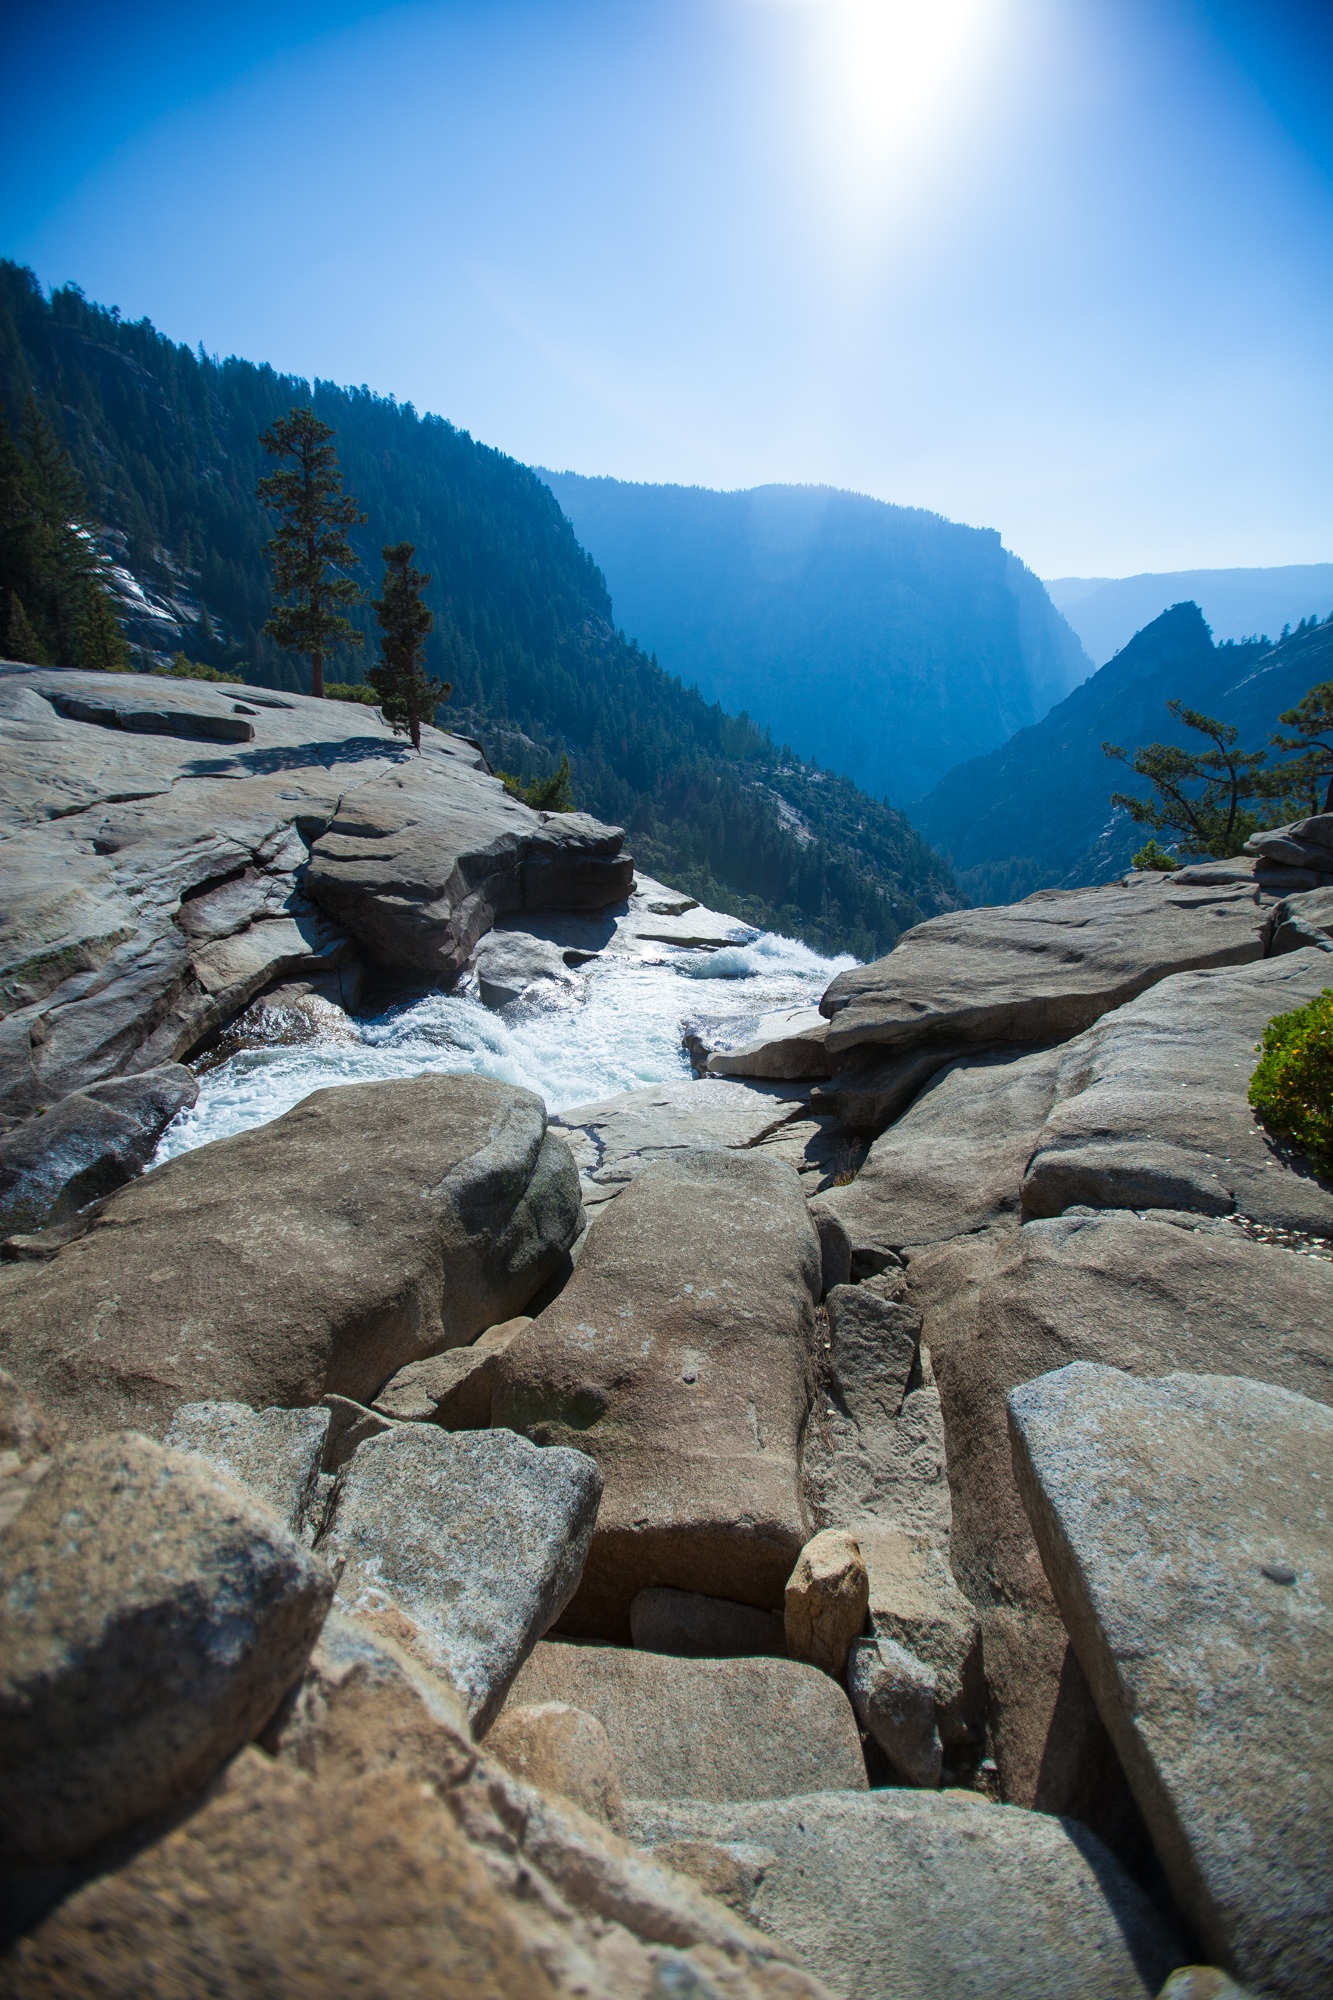
landscape, nature, forest, rock, waterfall, wilderness, walking, mountain, hiking, trail, lake, adventure, valley, mountain range, yosemite, recreation, national park, ridge, geology, mountains, alps, backpacking, plateau, landform, outdoor recreation, geographical feature, mountainous landforms